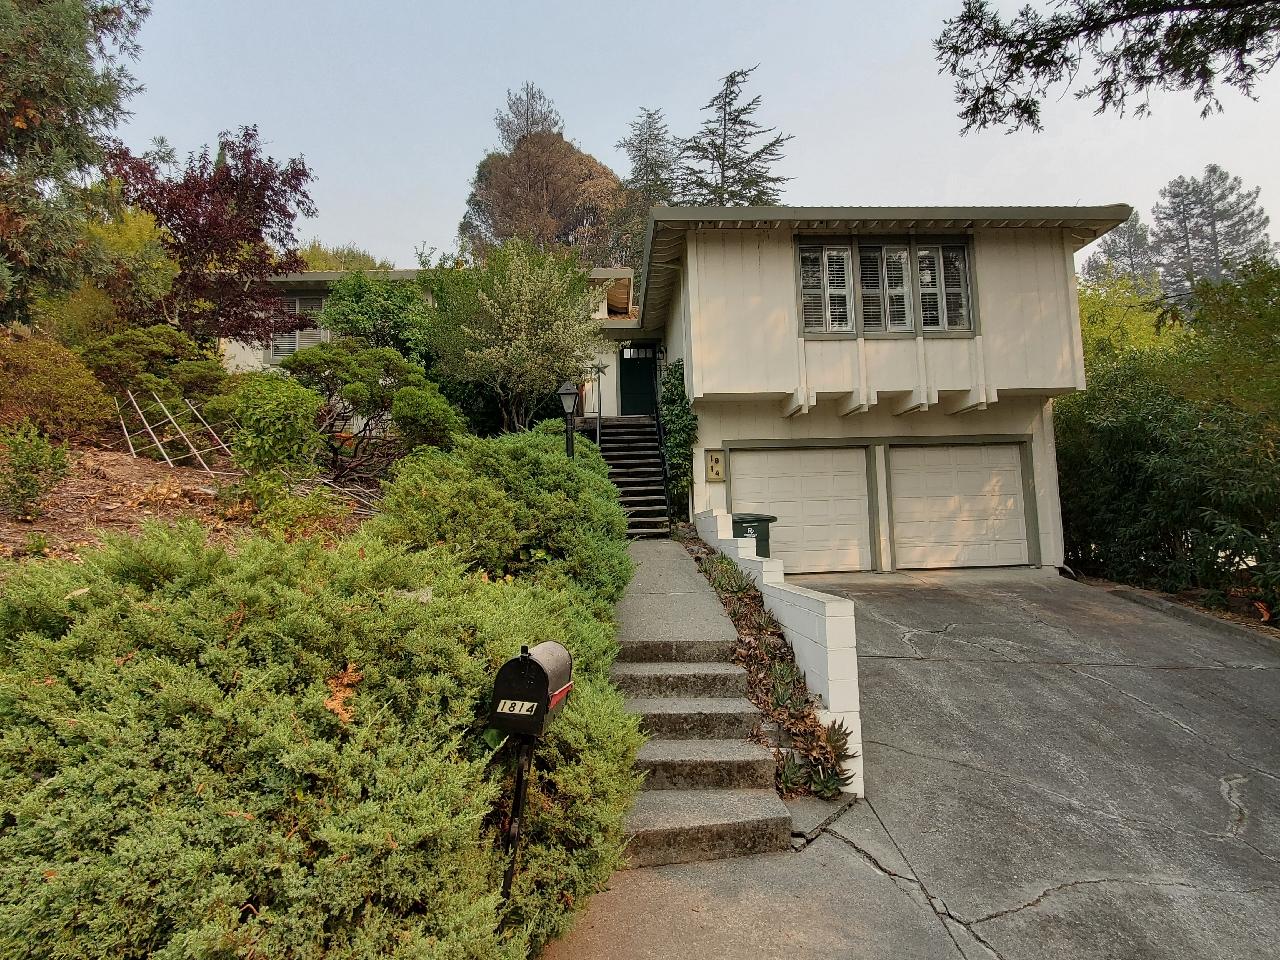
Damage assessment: no_damage